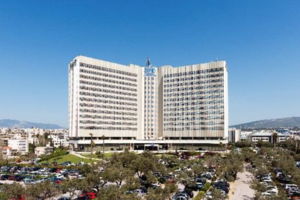
OTE S.A. est l'opérateur historique de télécommunications en Grèce.